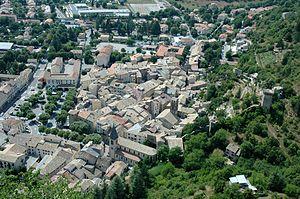
Castellane